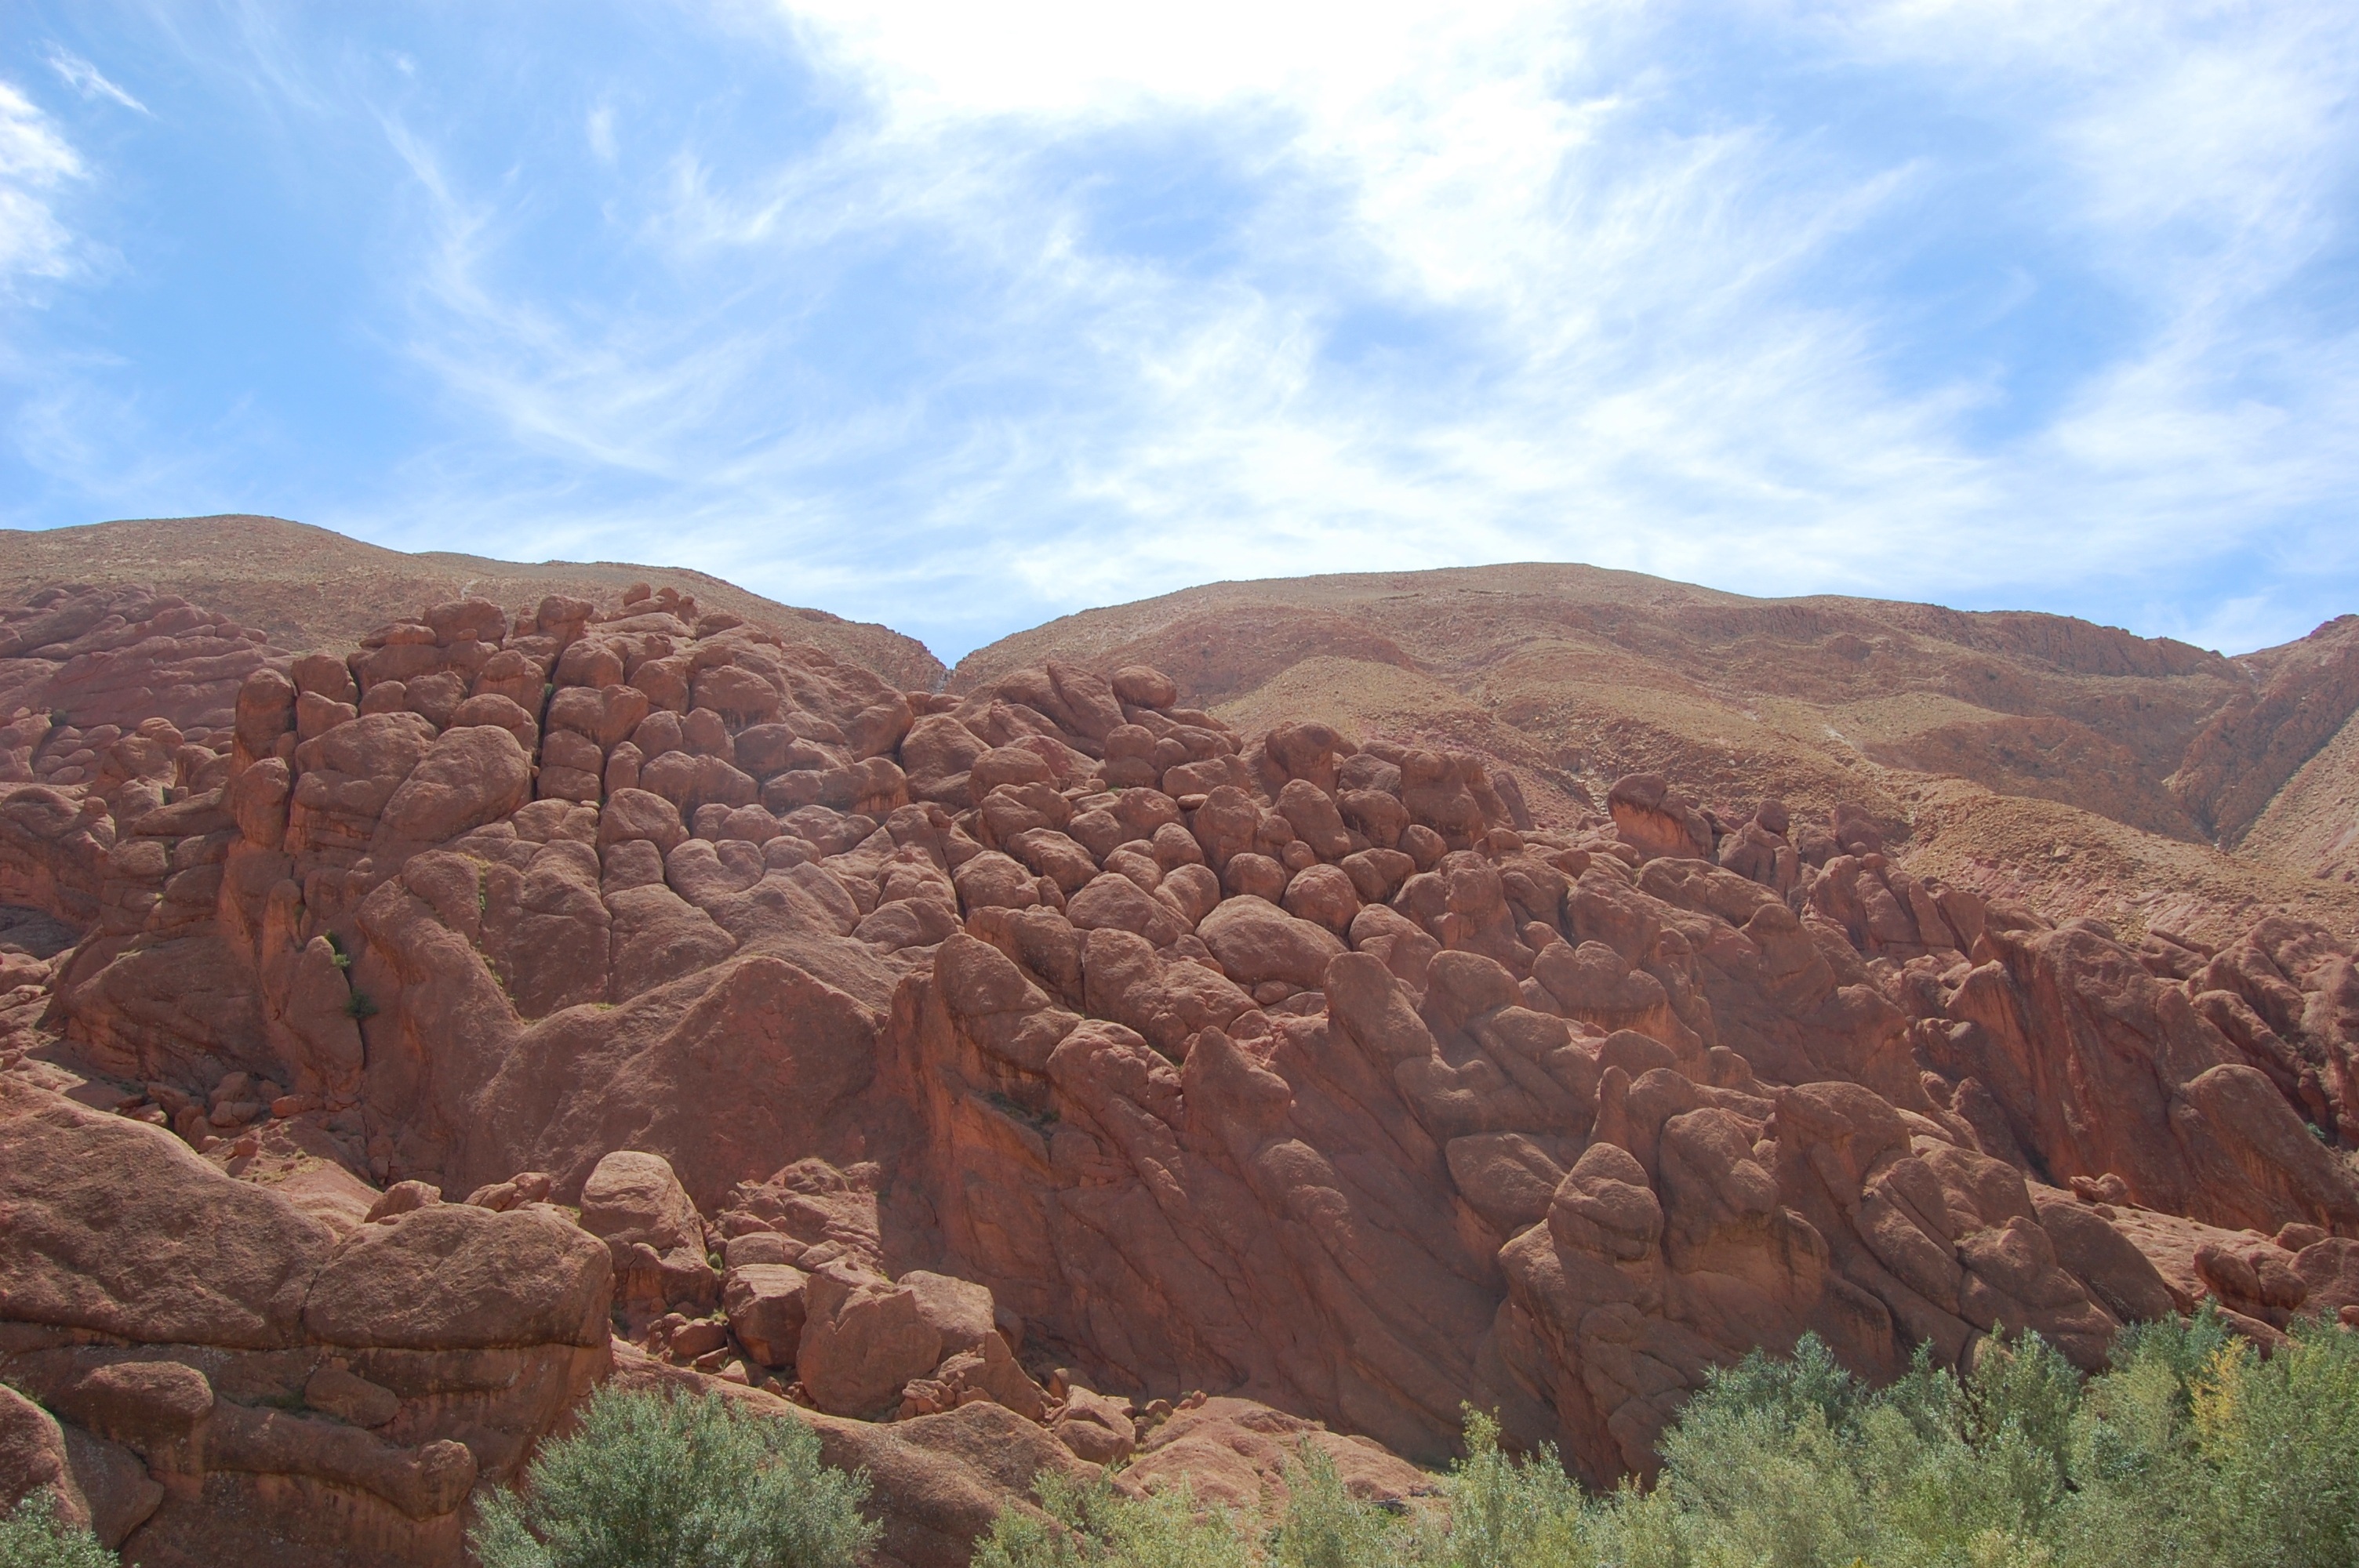
landscape, nature, rock, wilderness, mountain, people, view, valley, panorama, formation, holiday, canyon, tourism, terrain, national park, top view, rocks, geology, hands, holidays, mountains, badlands, plateau, wadi, butte, the stones, landform, geographical feature, mountainous landforms